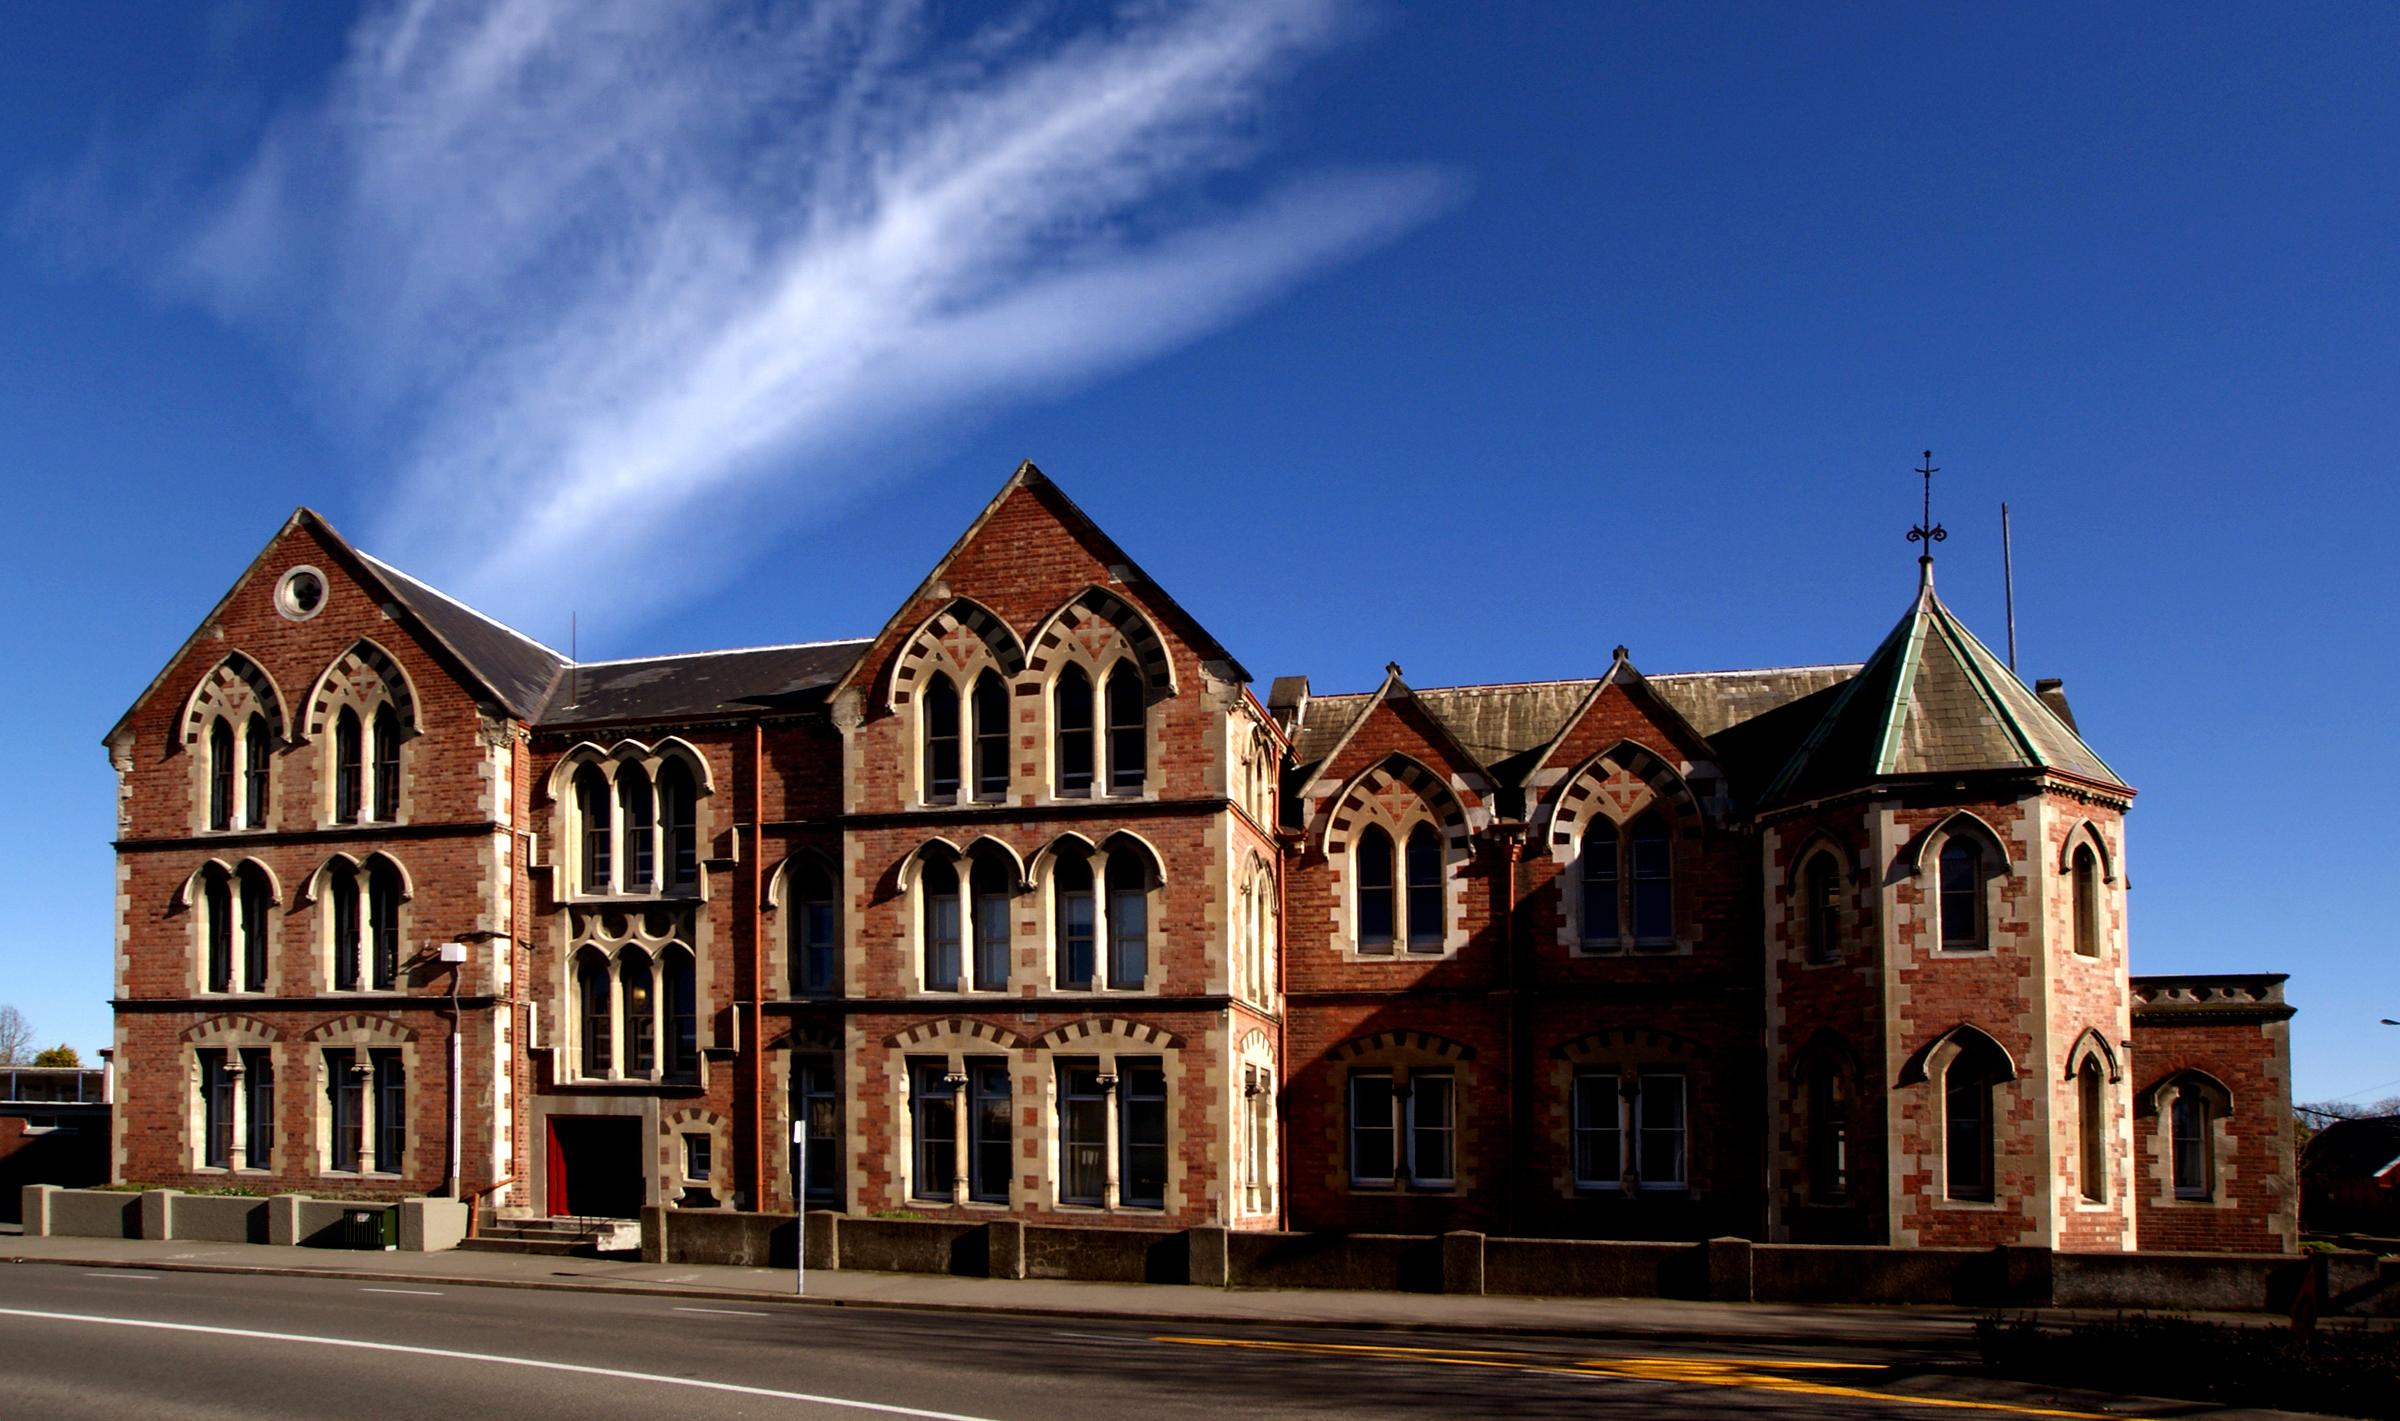
architecture, house, town, building, home, cityscape, downtown, evening, landmark, facade, church, brick, estate, christchurch, cramnercentre, urban area